TAM Airlines Flight 3054

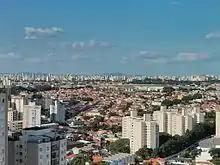
A view of Congonhas Airport in 2016

On both of Congonhas Airport's runways (35L/17R and 35R/17L), a slope prevented the drainage of accumulated water on the asphalt. The surface was already smooth due to excess rubber from the increased braking required on landing. There were no runway end safety areas, as Avenida Washington Luís (a busy avenue), as well as several buildings and houses, were located at the end of runways 35L and 35R. On July 24, 2006, less than a year before the accident, a Boeing 737 of BRA Transportes Aéreos had difficulty stopping on runway 35L, but the pilots were able to bring the aircraft to a stop safely by performing a ground loop. Due to delays and flight cancellations caused by rains in early 2007, Infraero (the company that manages Congonhas Airport) decided to resurface the airport's main runway. The installation of channeling grooves was planned to reduce the risk of hydroplaning. The resurfacing work was completed on June 29, but the grooves were not added. Infraero stated that adding the grooves would require an additional 30 days. Despite the incomplete refit, the Congonhas runway remained open for use during the 2006–07 Brazilian aviation crisis.